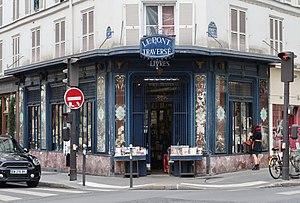
Le Pont traversé, 62 rue de Vaugirard (Paris, 6e).
Le Pont traversé est une librairie parisienne fondée en 1949 par l'écrivain et poète Marcel Béalu.